Geology of solar terrestrial planets

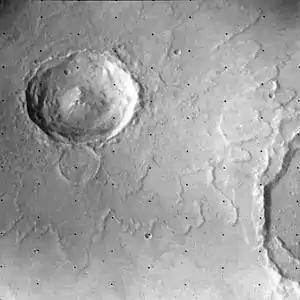
Yuty impact crater with typical rampart ejecta

Crater morphology provides information about the physical structure and composition of the surface. Impact craters allow us to look deep below the surface and into Mars geological past. Lobate ejecta blankets (pictured left) and central pit craters are common on Mars but uncommon on the Moon, which may indicate the presence of near-surface volatiles (ice and water) on Mars. Degraded impact structures record variations in volcanic, fluvial, and aeolian activity.